Queen Ingrid's Hospital

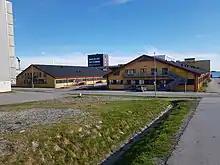

The Emergency department includes an intermediate intensive care unit (IMCU), an intensive care unit (ICU) with an integrated Neonatal intensive care unit (NICU).